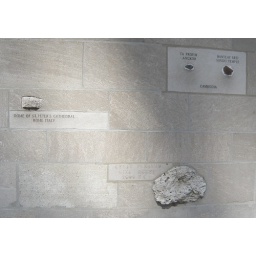
Corner stones in the wall along Michigan Ave. in Chicago